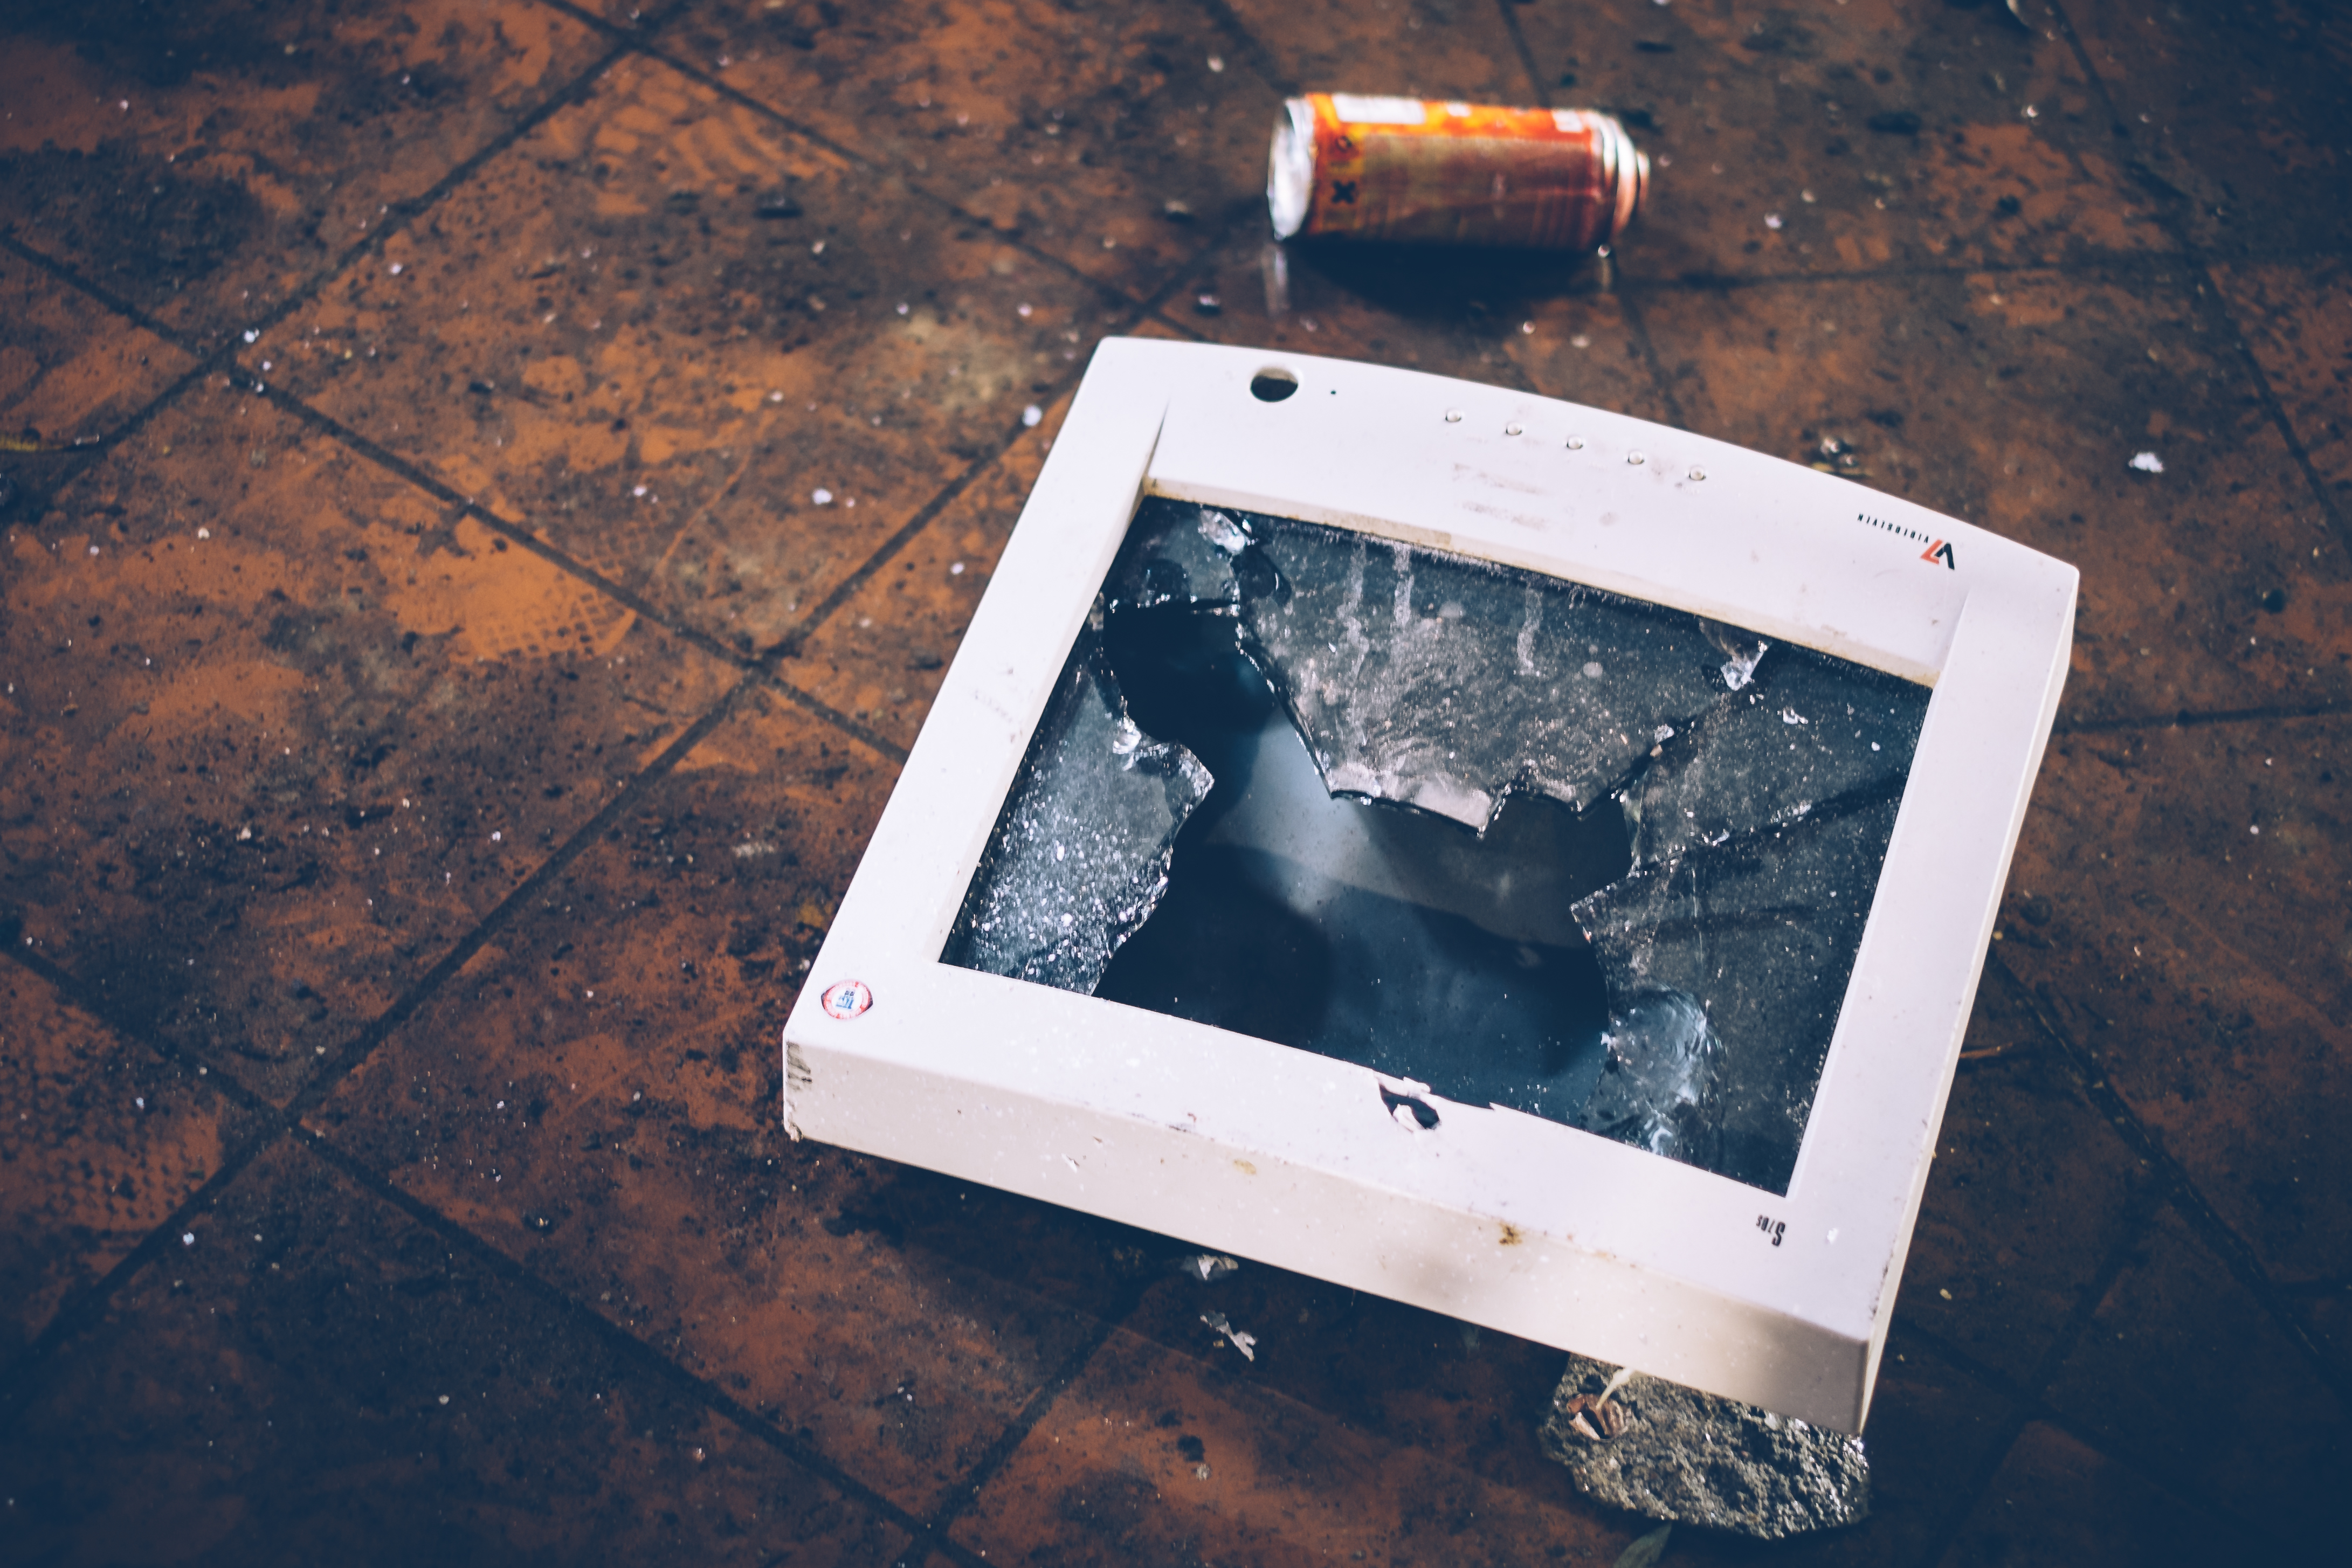
computer, screen, landscape, light, wood, technology, white, floor, reflection, color, broken, dirty, blue, material, monitor, can, photograph, damaged, shape